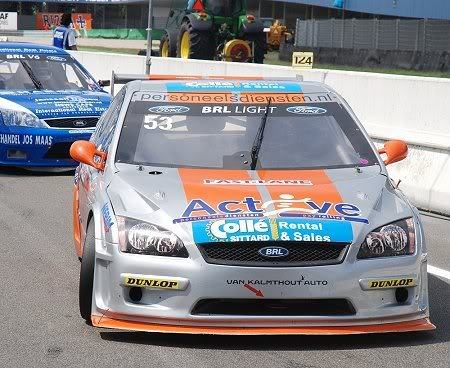
Label: not_food